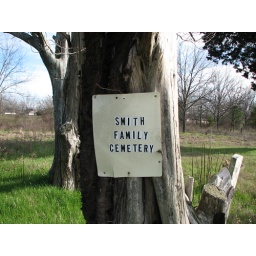
A small cemetery in a large field surrounded by houses. This simple sign marks the location.